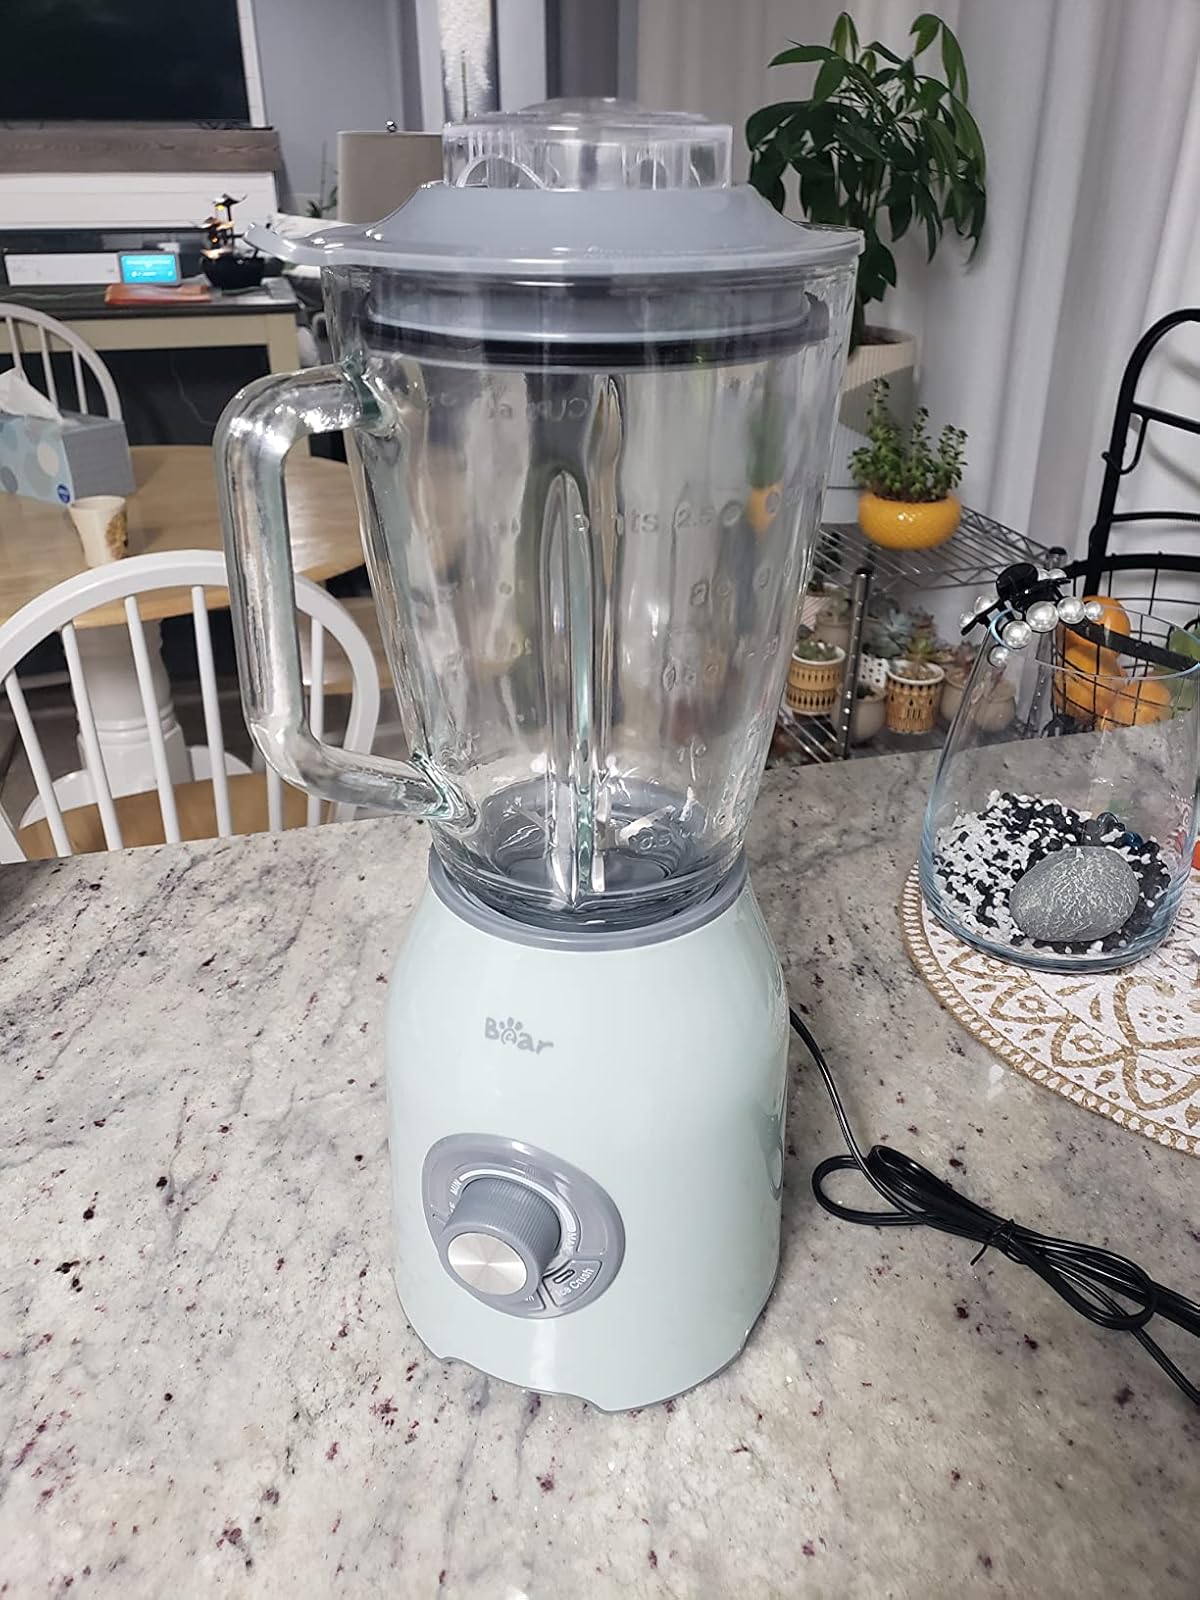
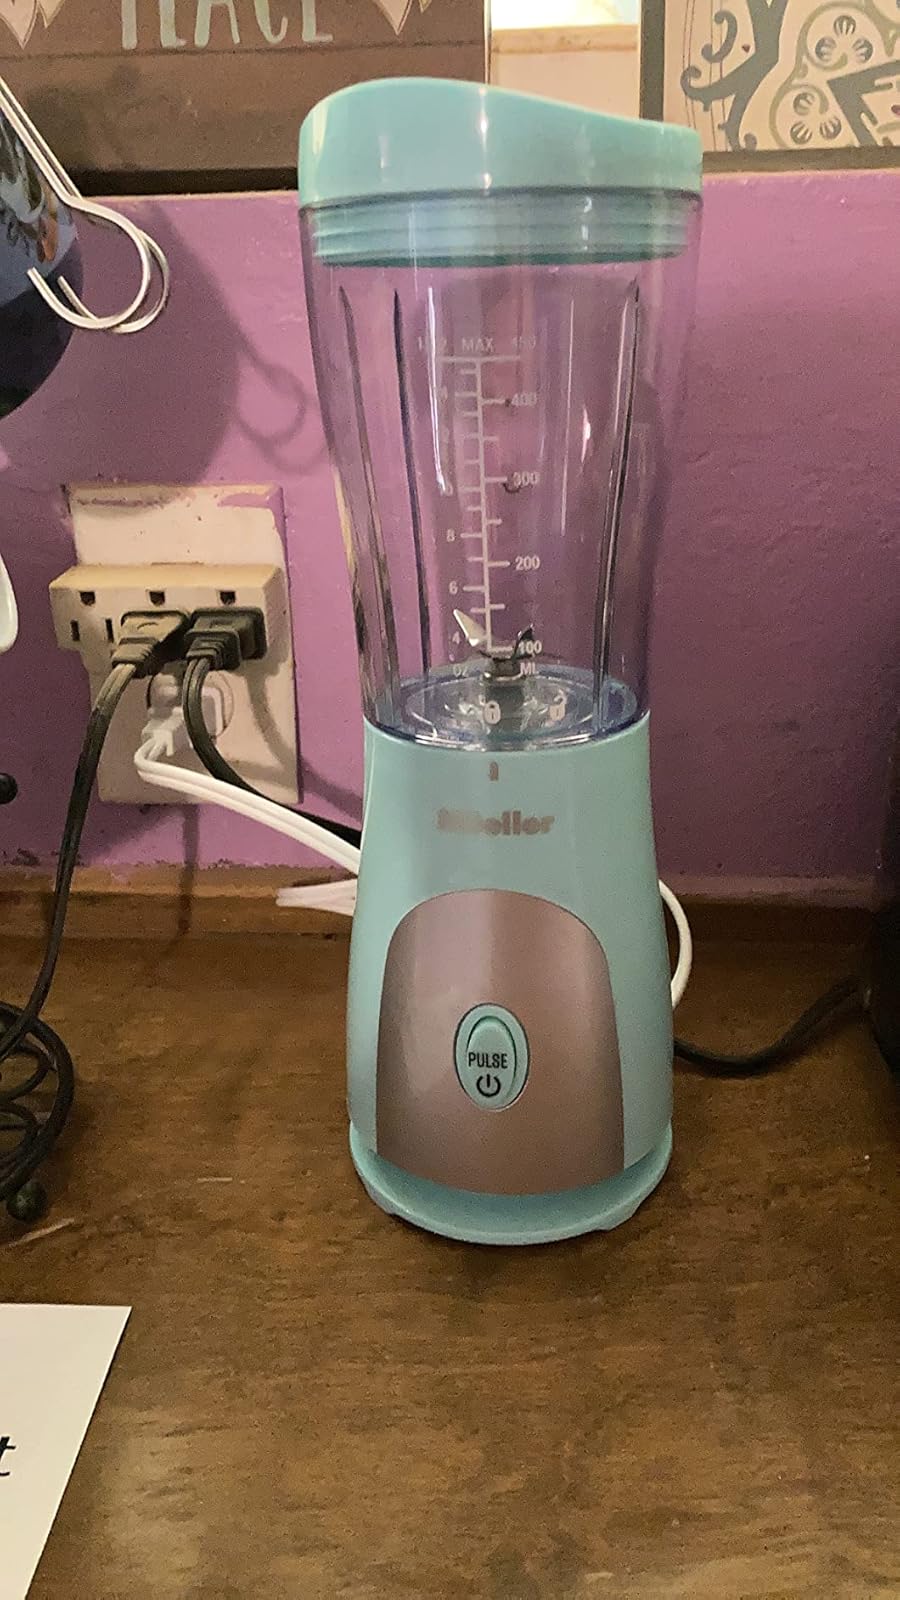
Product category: items_blender
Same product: no